National Citizen Service

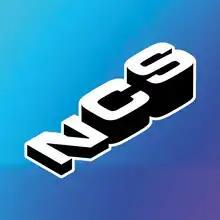

National Citizen Service, also known as NCS, was a Government-funded personal and social development programme in England available for 16-17 year olds. The scheme was run by the NCS Trust, a public body for youth and a key component of the Government's National Youth Guarantee. Since being founded by David Cameron in 2009, NCS provided over one million away-from-home youth development activities to 16 and 17-year-olds. The scheme closed in March 2025, following an announcement from Culture Secretary Lisa Nandy in November 2024.